St. Joseph, Missouri

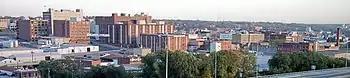
Downtown St. Joseph in 2006

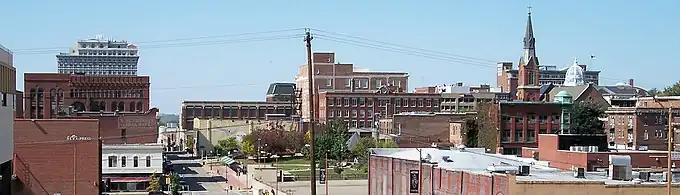
Another view of the downtown in 2006

Saint Joseph is located on the Missouri/Kansas border in northwestern Missouri, also close to Nebraska; Iowa is another farther north. The nearest major metropolitan area to St. Joseph is the Kansas City Metropolitan Area, which begins approximately to the south. The nearest major airport is Kansas City International Airport, which is approximately to the south. According to the United States Census Bureau, the city has a total area of , of which is land and is water.